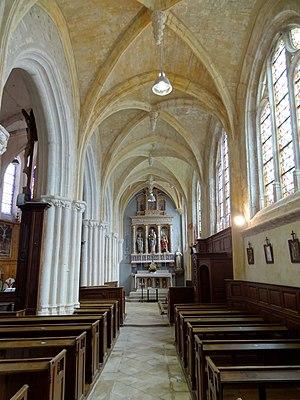
Intérieur de l'église - voir titre.
L'église Saint-Pierre-et-Saint-Paul est une église catholique paroissiale située à Silly-le-Long, dans l'Oise, en France. Exceptés son abside de la fin du XIIᵉ siècle et son clocher-porche du second quart du XIIIᵉ siècle, c'est un édifice de style gothique flamboyant achevé au second quart du XVIᵉ siècle. Ses trois vaisseaux communiquent entre eux par des grandes arcades d'une qualité exceptionnelle, qui furent entreprises entre la fin du XIVᵉ et le début XIVᵉ siècle, et constituent l'un des très rares témoignages de l'architecture de cette époque trouble dans le nord de l'Île-de-France. Elles reflètent le passage successif du style rayonnant vers le style flamboyant. Leurs piliers, à mi-chemin entre piliers fasciculés et piliers ondulés, portent des frise d'une iconographie en partie très originale, avec des personnages grotesques, une scène de chasse, des moutons et des poissons, mais aussi des pampres souvent mises à l'honneur par la suite. Le bas-côté nord est en partie contemporain des grandes arcades, mais les voûtes de la nef et des bas-côtés, et sans doute toute l'élévation méridionale, ne datent que de la période flamboyante finissante.